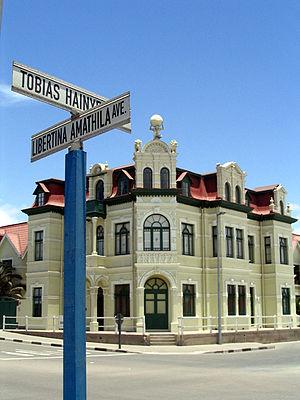
Swakopmund est une ville et une station balnéaire de la Namibie située sur la côte atlantique.